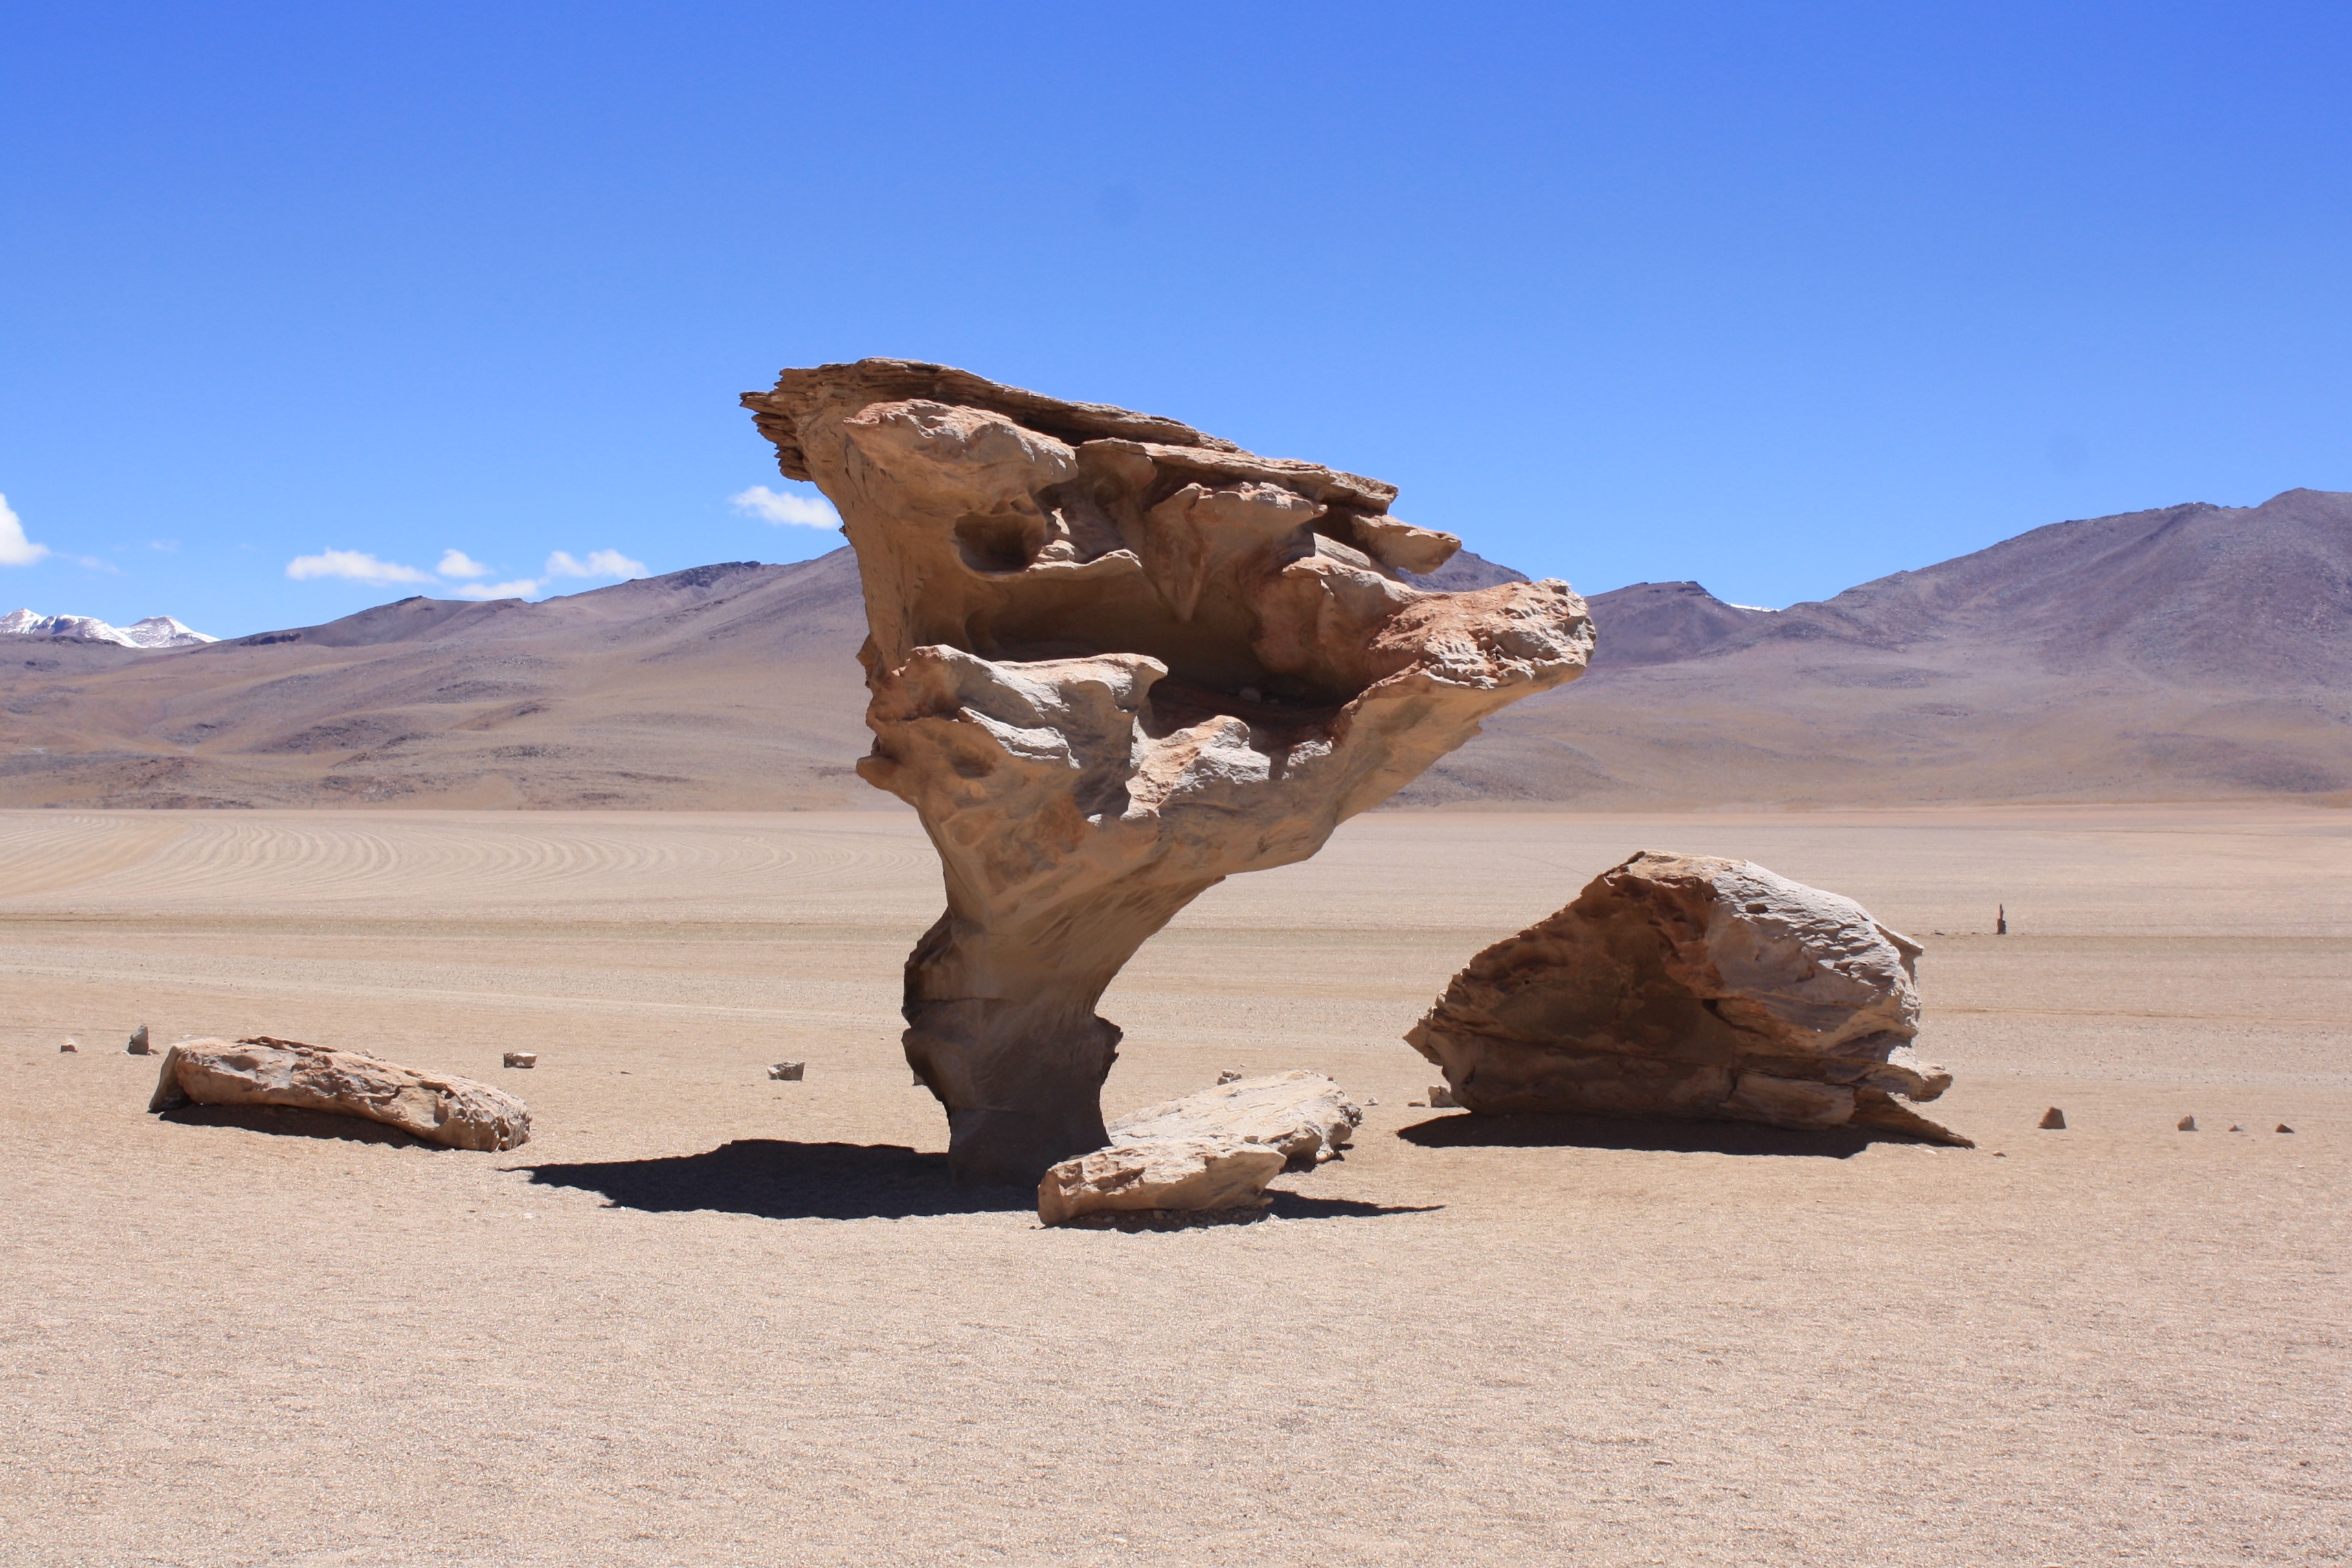
landscape, sand, rock, desert, formation, rock formation, geology, badlands, plateau, sahara, wadi, bolivia, landform, erg, natural environment, geographical feature, aeolian landform, rock tree